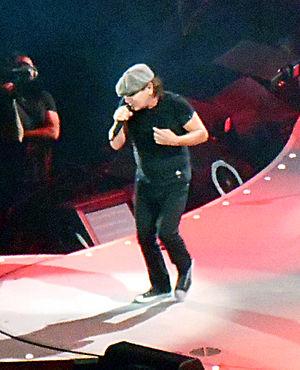
Brian Johnson, né le 5 octobre 1947 à Gateshead en Angleterre, est un chanteur et parolier britannique.